Pacemaker (film)

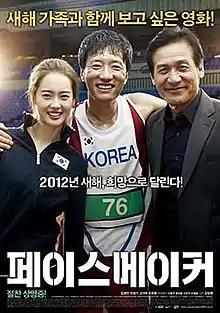
Theatrical poster

Pacemaker is a 2012 South Korean sports drama film. This was director Kim Dal-joong's feature film debut; he had previously directed stage musicals. "Pacemaker" received three nominations at the 49th Grand Bell Awards (Best Actor, Best New Director, and Best New Actress).